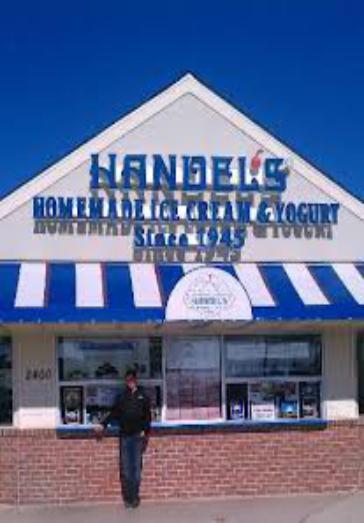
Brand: Handel's Homemade Ice Cream & Yogurt
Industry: Food